Cape Juby

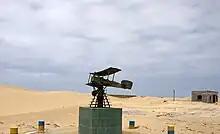
A monument in Tarfaya, Cape Juby, Morocco, commemorating Aéropostale's mail stopover station and Antoine de Saint-Exupéry, its manager.

Its surrounding area, including the cities of Tarfaya and Tan-Tan, is called the Cape Juby Strip (after the homonymous cape), the Tarfaya Strip (after the homonymous city) or the Tekna Zone (after the Tekna, the native Sahrawi tribe). The region is presently the far south of internationally recognized Morocco, and makes up a semi-desert buffer zone between Morocco proper at the Draa River and Western Sahara. The strip was under Spanish rule during much of the 20th century, officially as part of the Spanish protectorate in Morocco, but mainly administered alongside Saguía el-Hamra and Río de Oro as part of Spanish Sahara, with which the Strip had closer cultural and historical links.